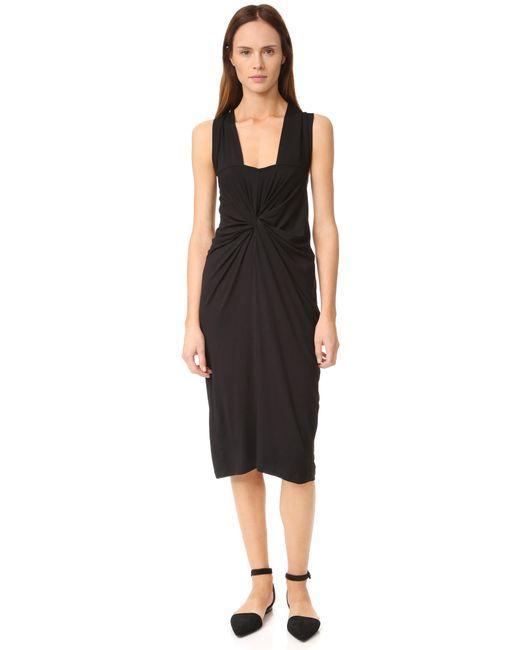
Schwarzes ärmelloses knielanges Kleid mit quadratischem Ausschnitt und Knoten vorne